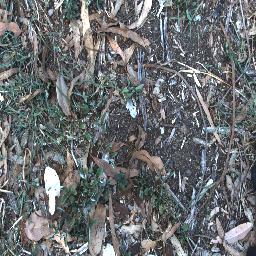
Label: negative